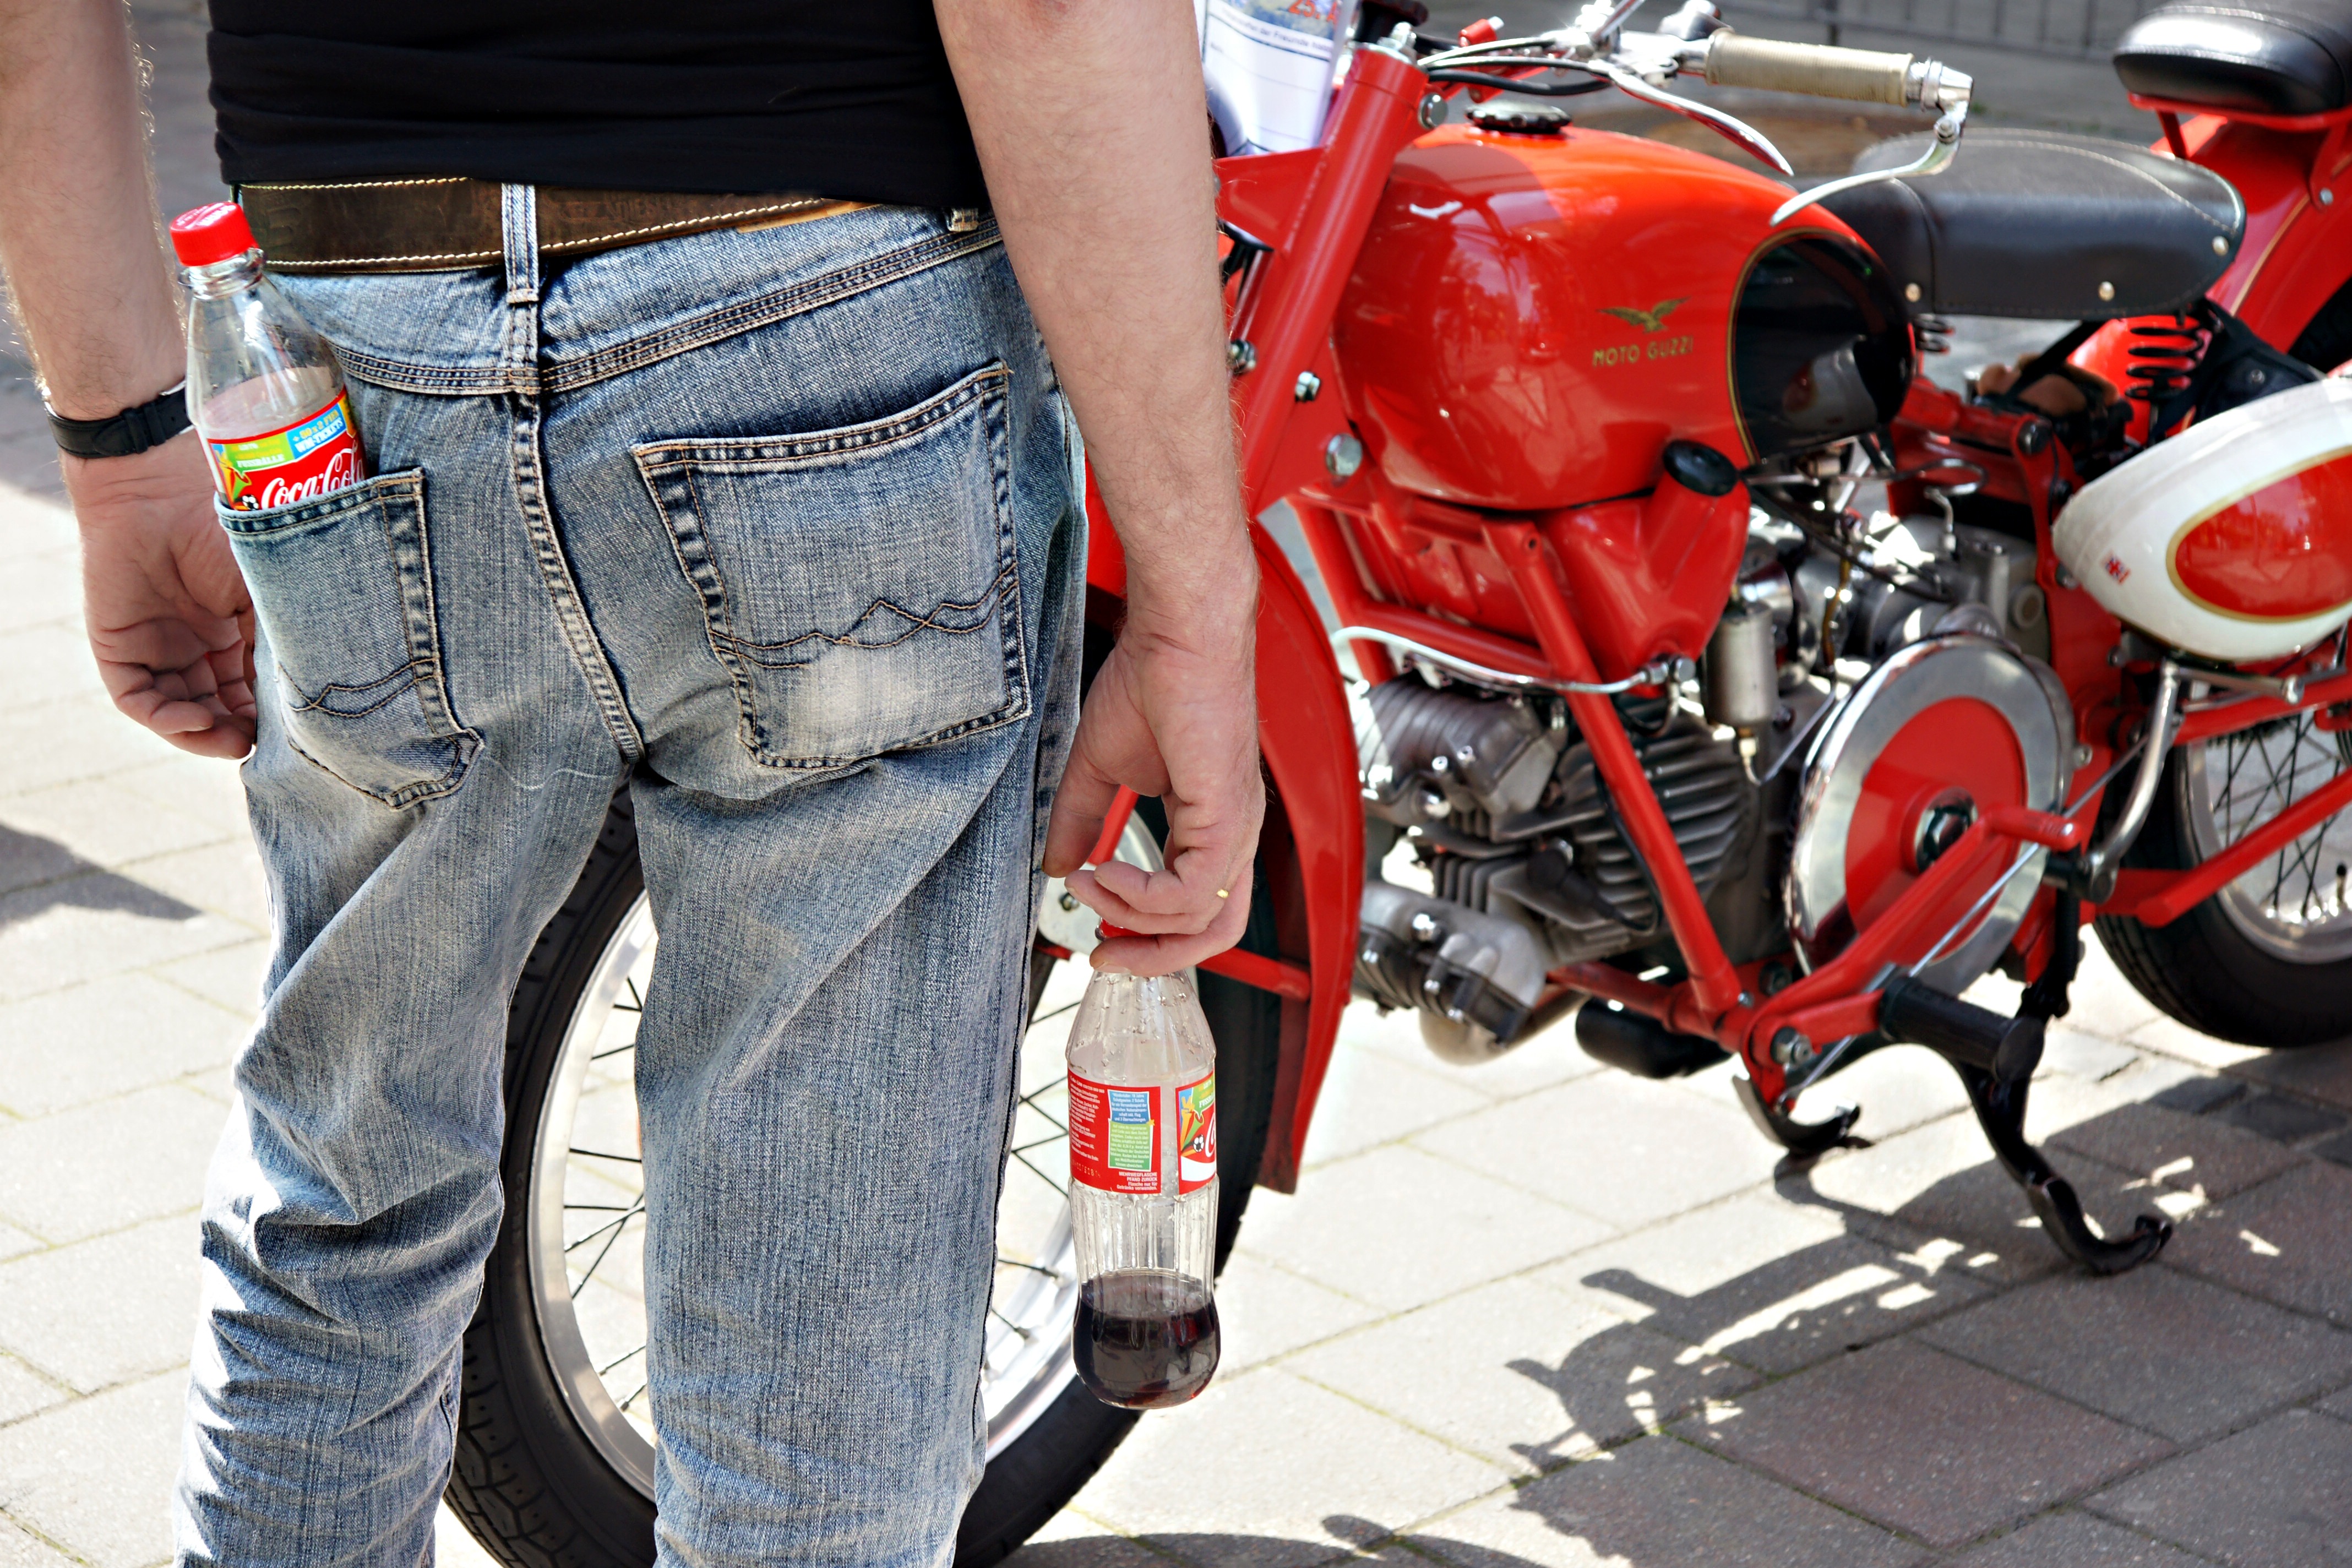
bike, jeans, red, vehicle, motorcycle, cola, motorcycling, blue jeans, coke bottle